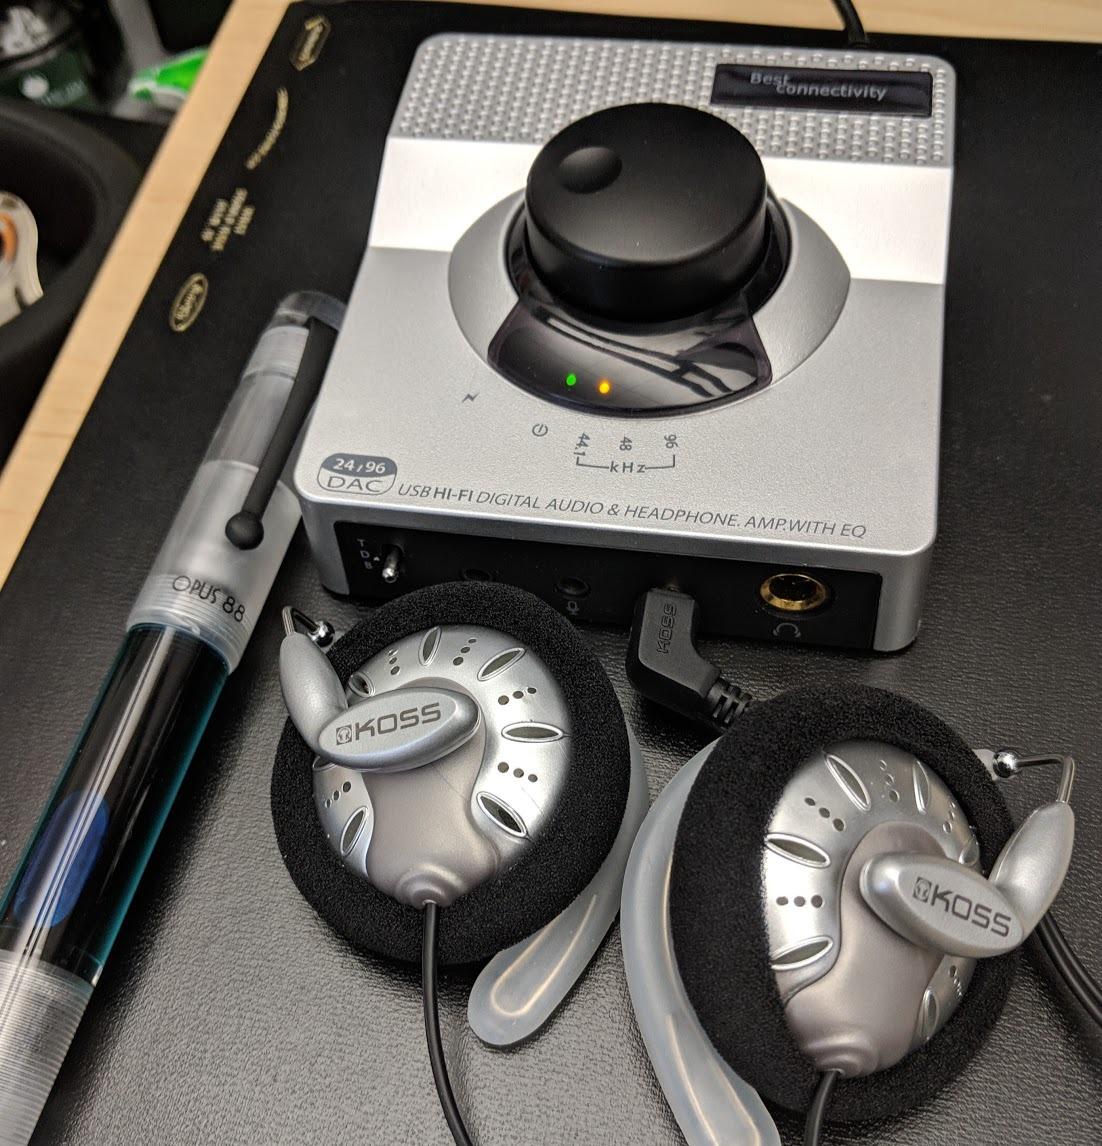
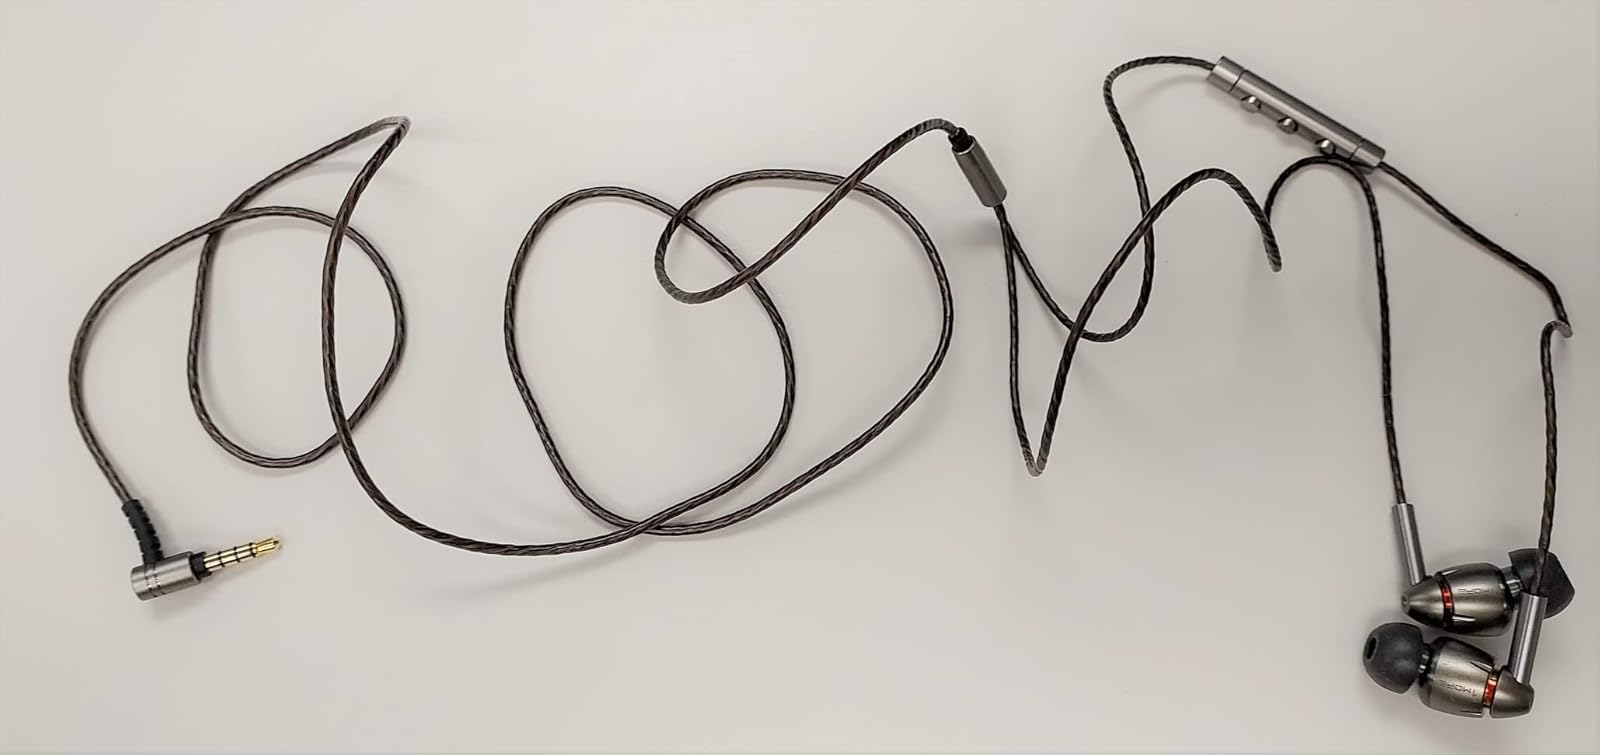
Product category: headphones
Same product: no